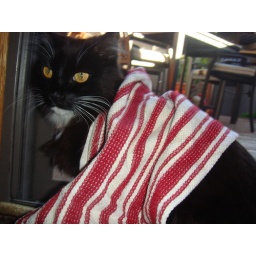
Olive in a kitchen towel